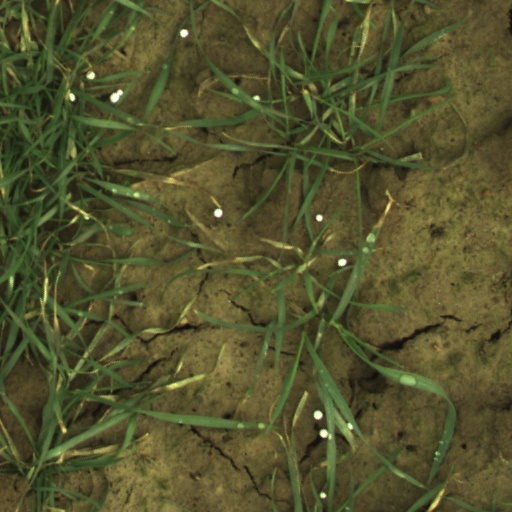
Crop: wheat